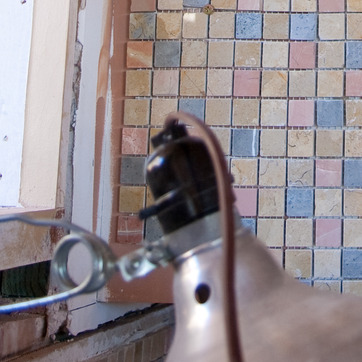
Material: plastic